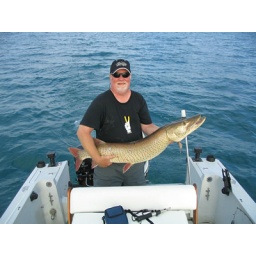
One of the better days trolling on my boat over on the Canadian side of lake St Clair